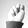
ASL letter: N